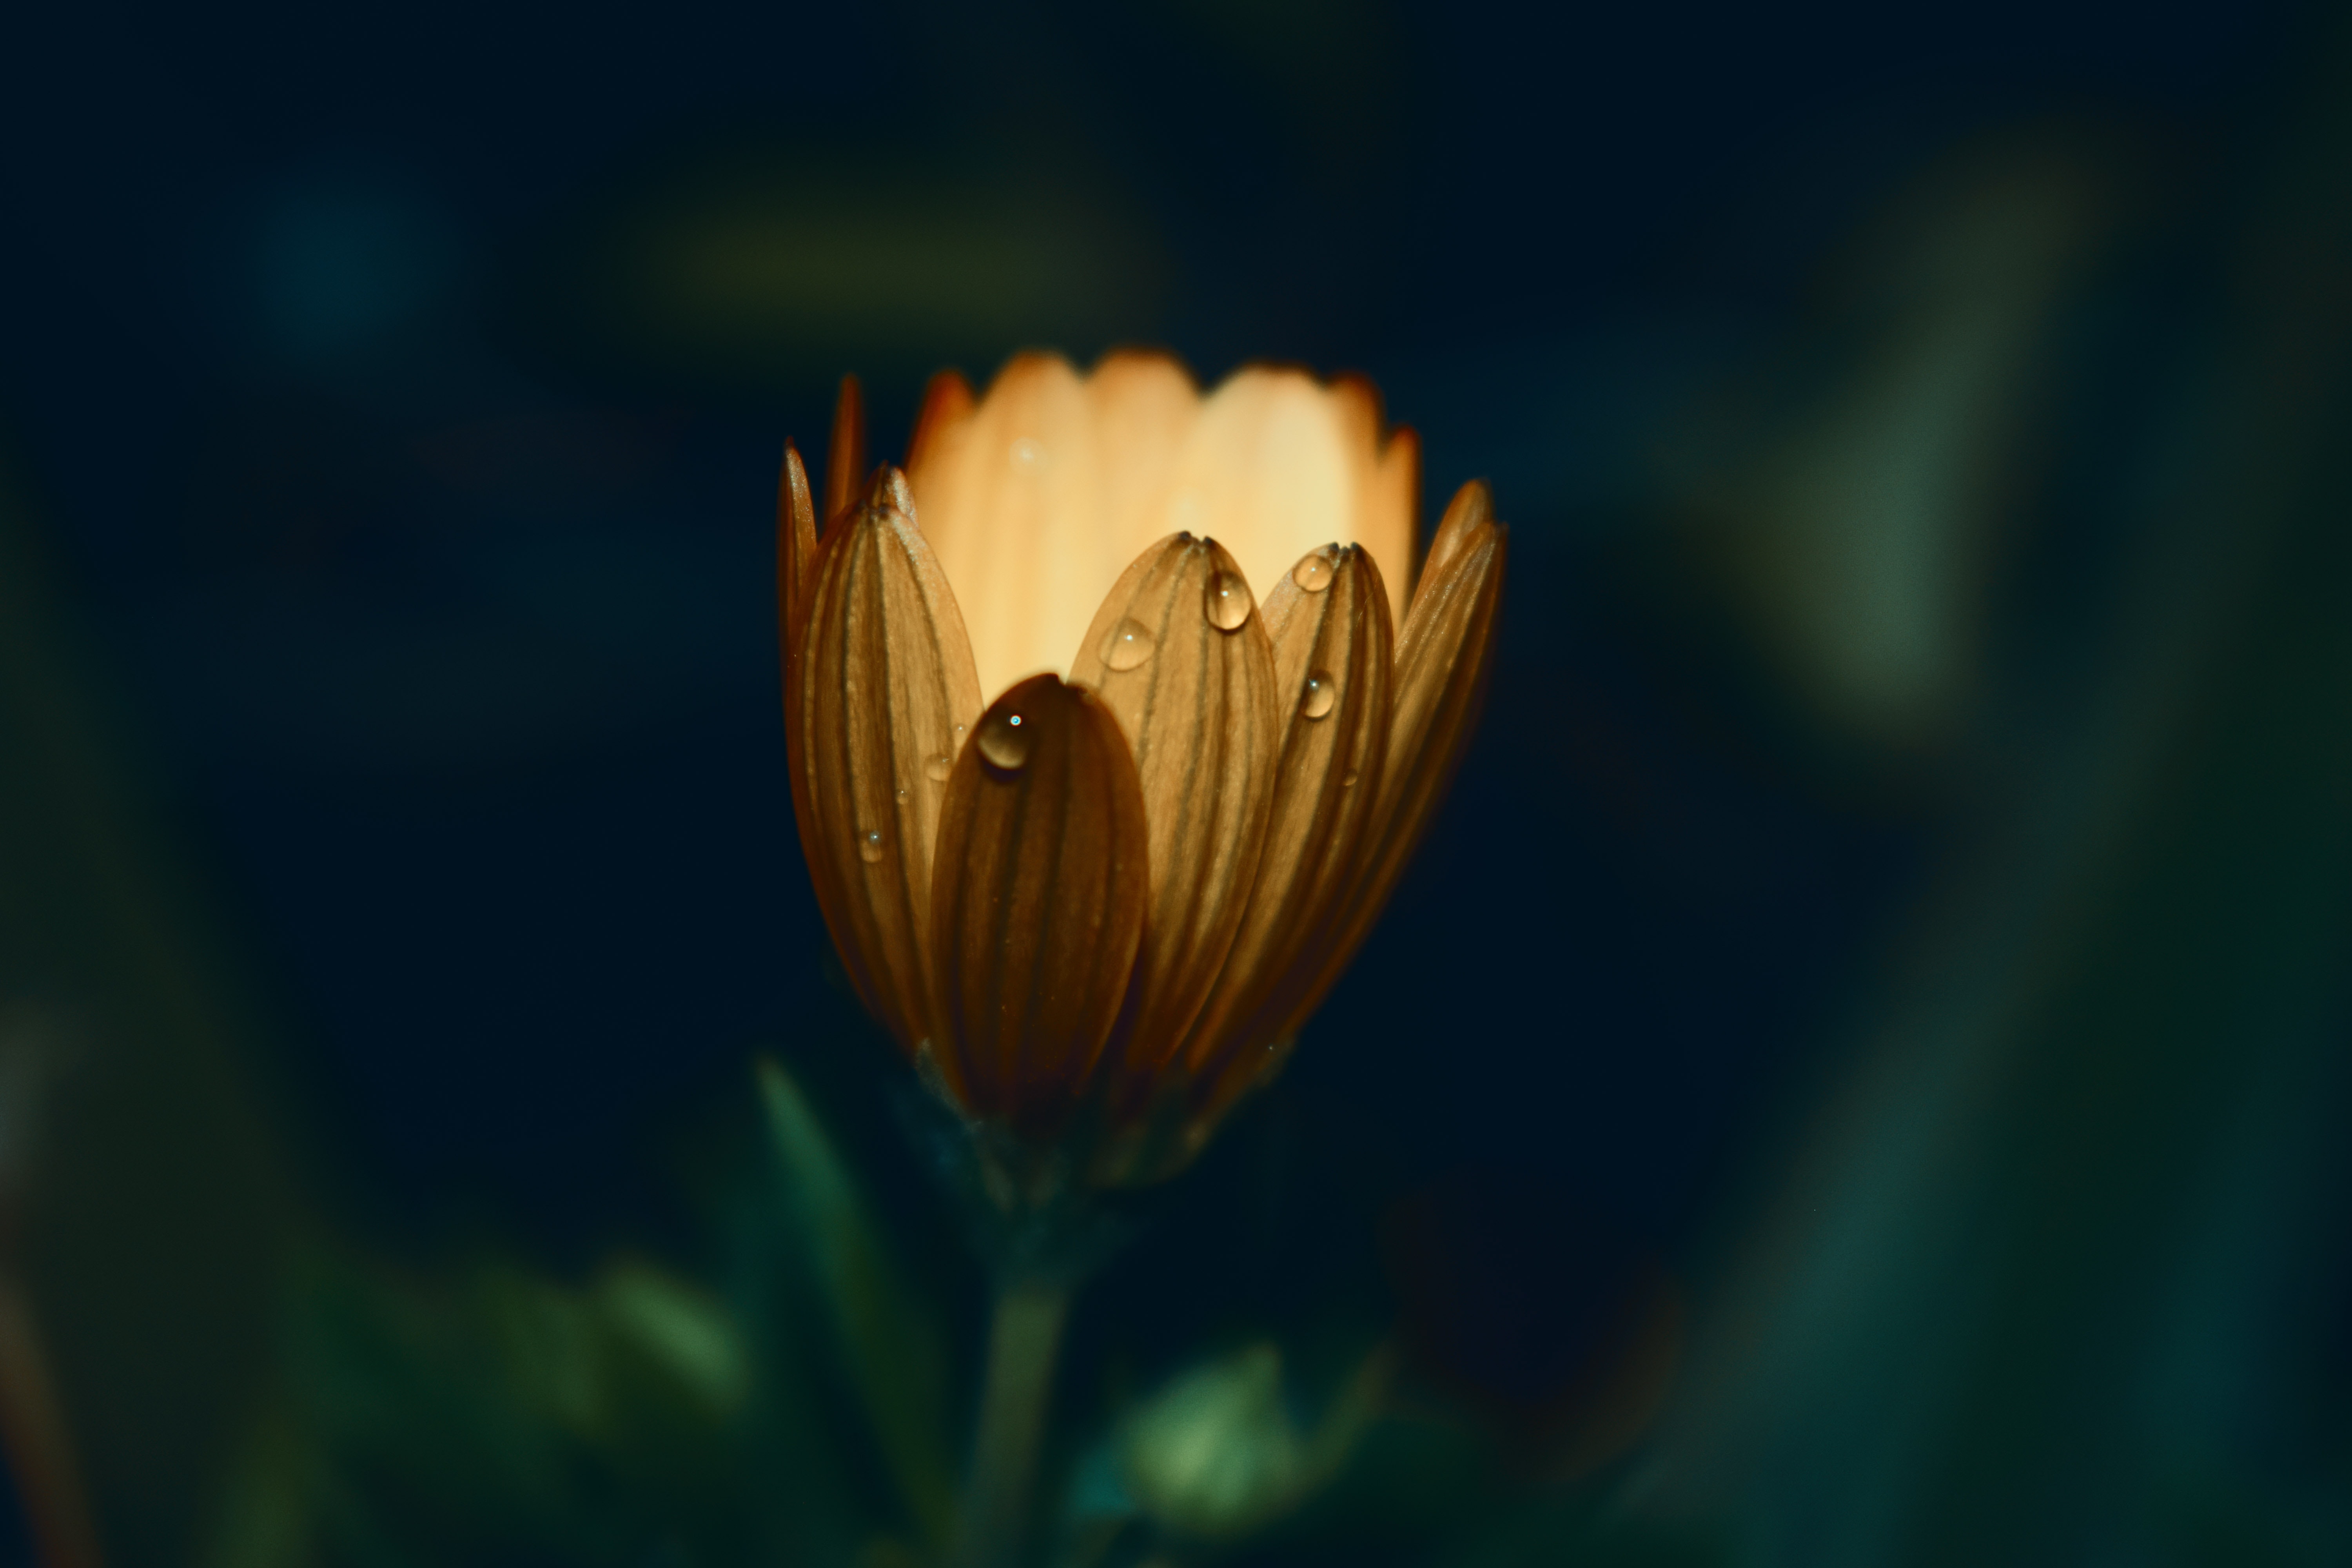
flower, nature, petal, macro photography, yellow, plant, close up, water, sunlight, flowering plant, atmosphere, photography, pollen, wildflower, plant stem, bud, still life photography, still life